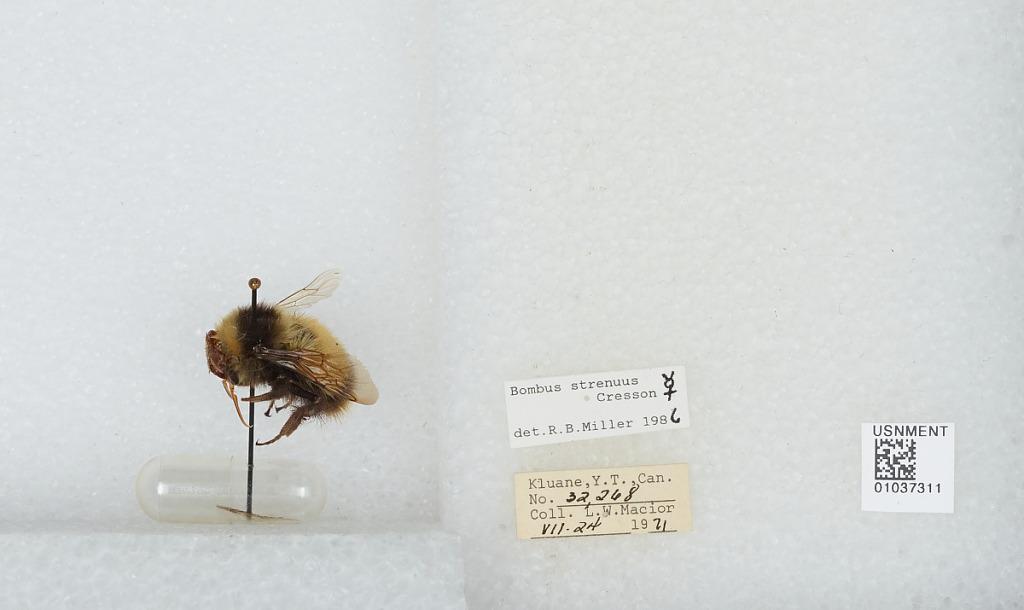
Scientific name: Bombus (Alpinobombus) neoboreus Sladen
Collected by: L. Macior
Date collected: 1971-7-24
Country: Canada
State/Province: Yukon Territory
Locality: Kluane
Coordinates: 60.75, -139.5
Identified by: Miller, R. B.